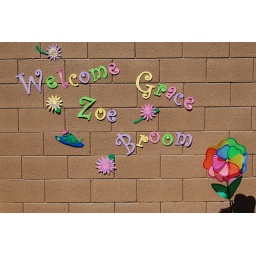
Welcome sign on the wall in the backyard.